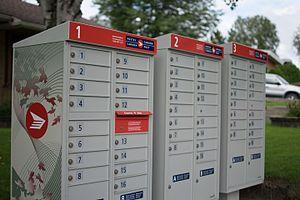
Boites aux lettres communautaire à Chicoutimi, Québec, Canada.